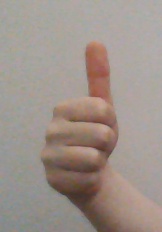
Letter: aleff